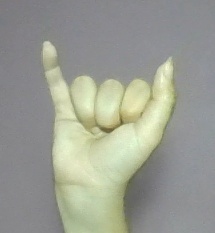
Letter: ya